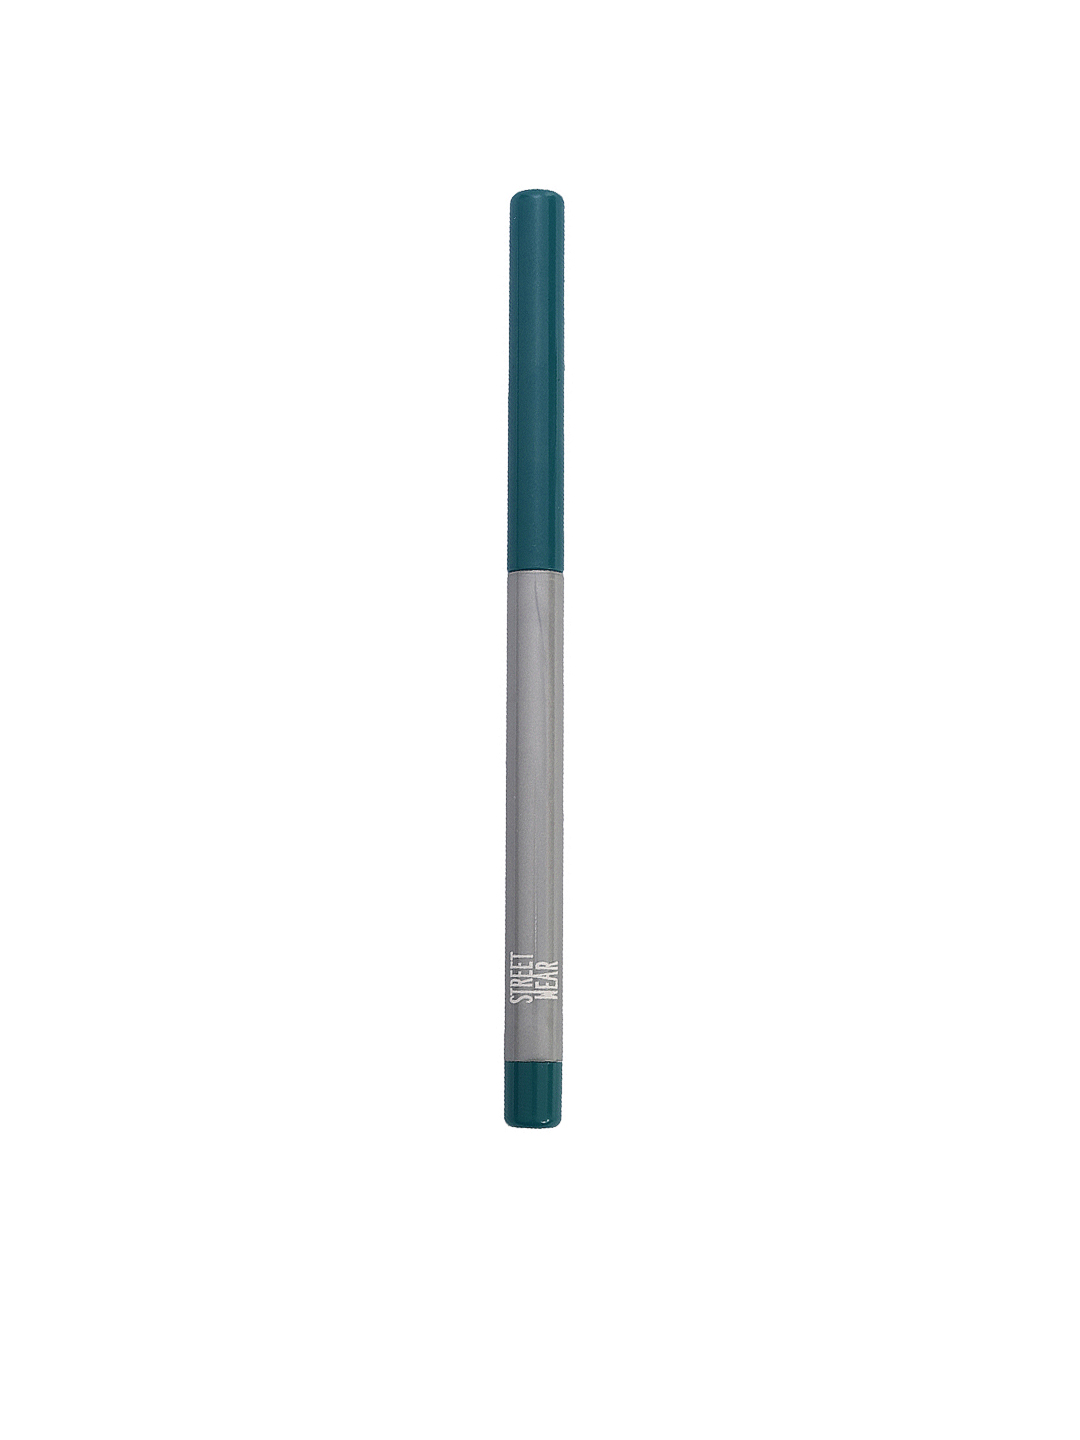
Streetwear Stay On Emerald Eye Pencil 01
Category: Personal Care / Eyes / Kajal and Eyeliner
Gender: Women
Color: Green
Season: Spring 2017
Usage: Casual